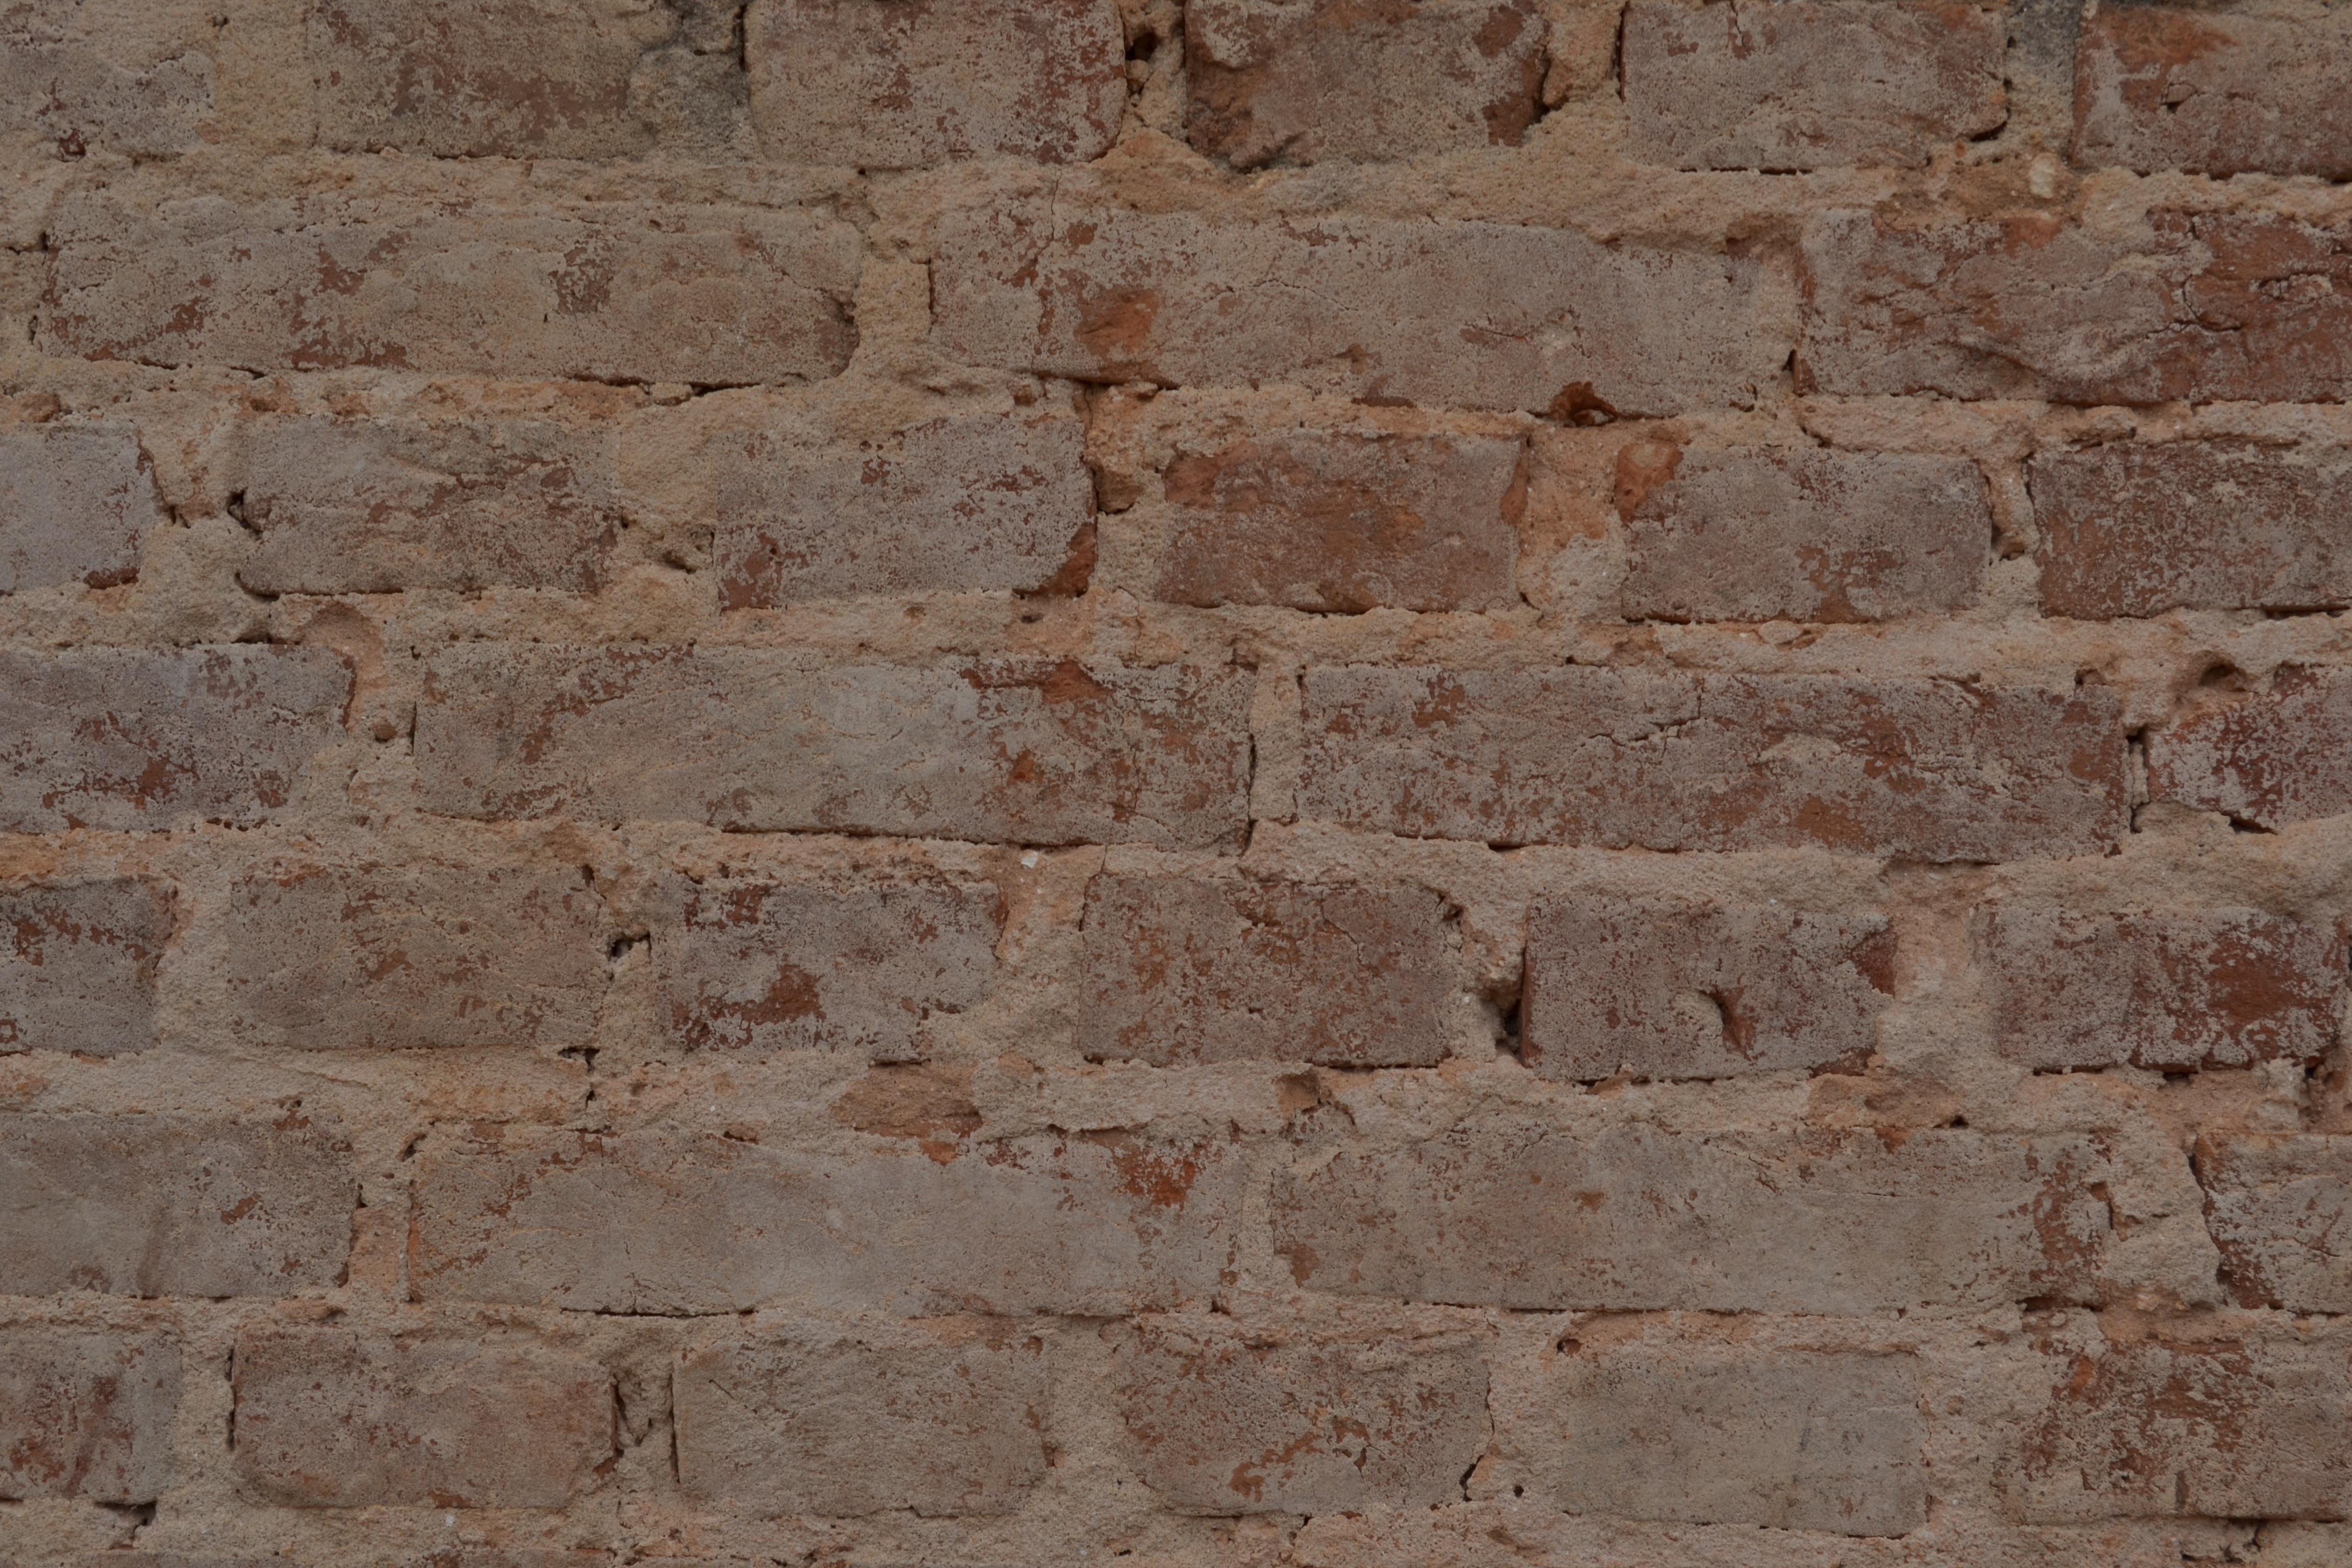
floor, home, wall, rustic, stone wall, brick, material, brickwork, flooring, apparent brick